Haast-Hollyford road

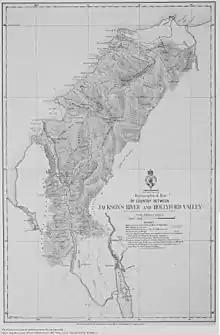
Photolithographed at the General Survey Office, Wellington NZ August 1884. Map of the proposed road to link the settlements of Martins Bay and Jacksons Bay

Otago provincial leaders identified the need for a road between Otago and South Westland's goldfields in 1865, and sent surveyor Vincent Pyke to explore. Pyke came back with an idea for a Clyde-Haast railway that was never fulfilled but provided some basis for a road to Wānaka, which opened 100 years later. A Haast-Hollyford road was considered key to further Westland development.